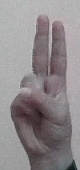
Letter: taa